Widcombe Crescent, Bath

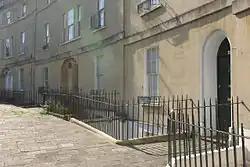

Widcombe Crescent in Bath, Somerset, England is a terrace of 14 Georgian houses built in 1808 by Thomas Baldwin, and designated a Grade I listed building.